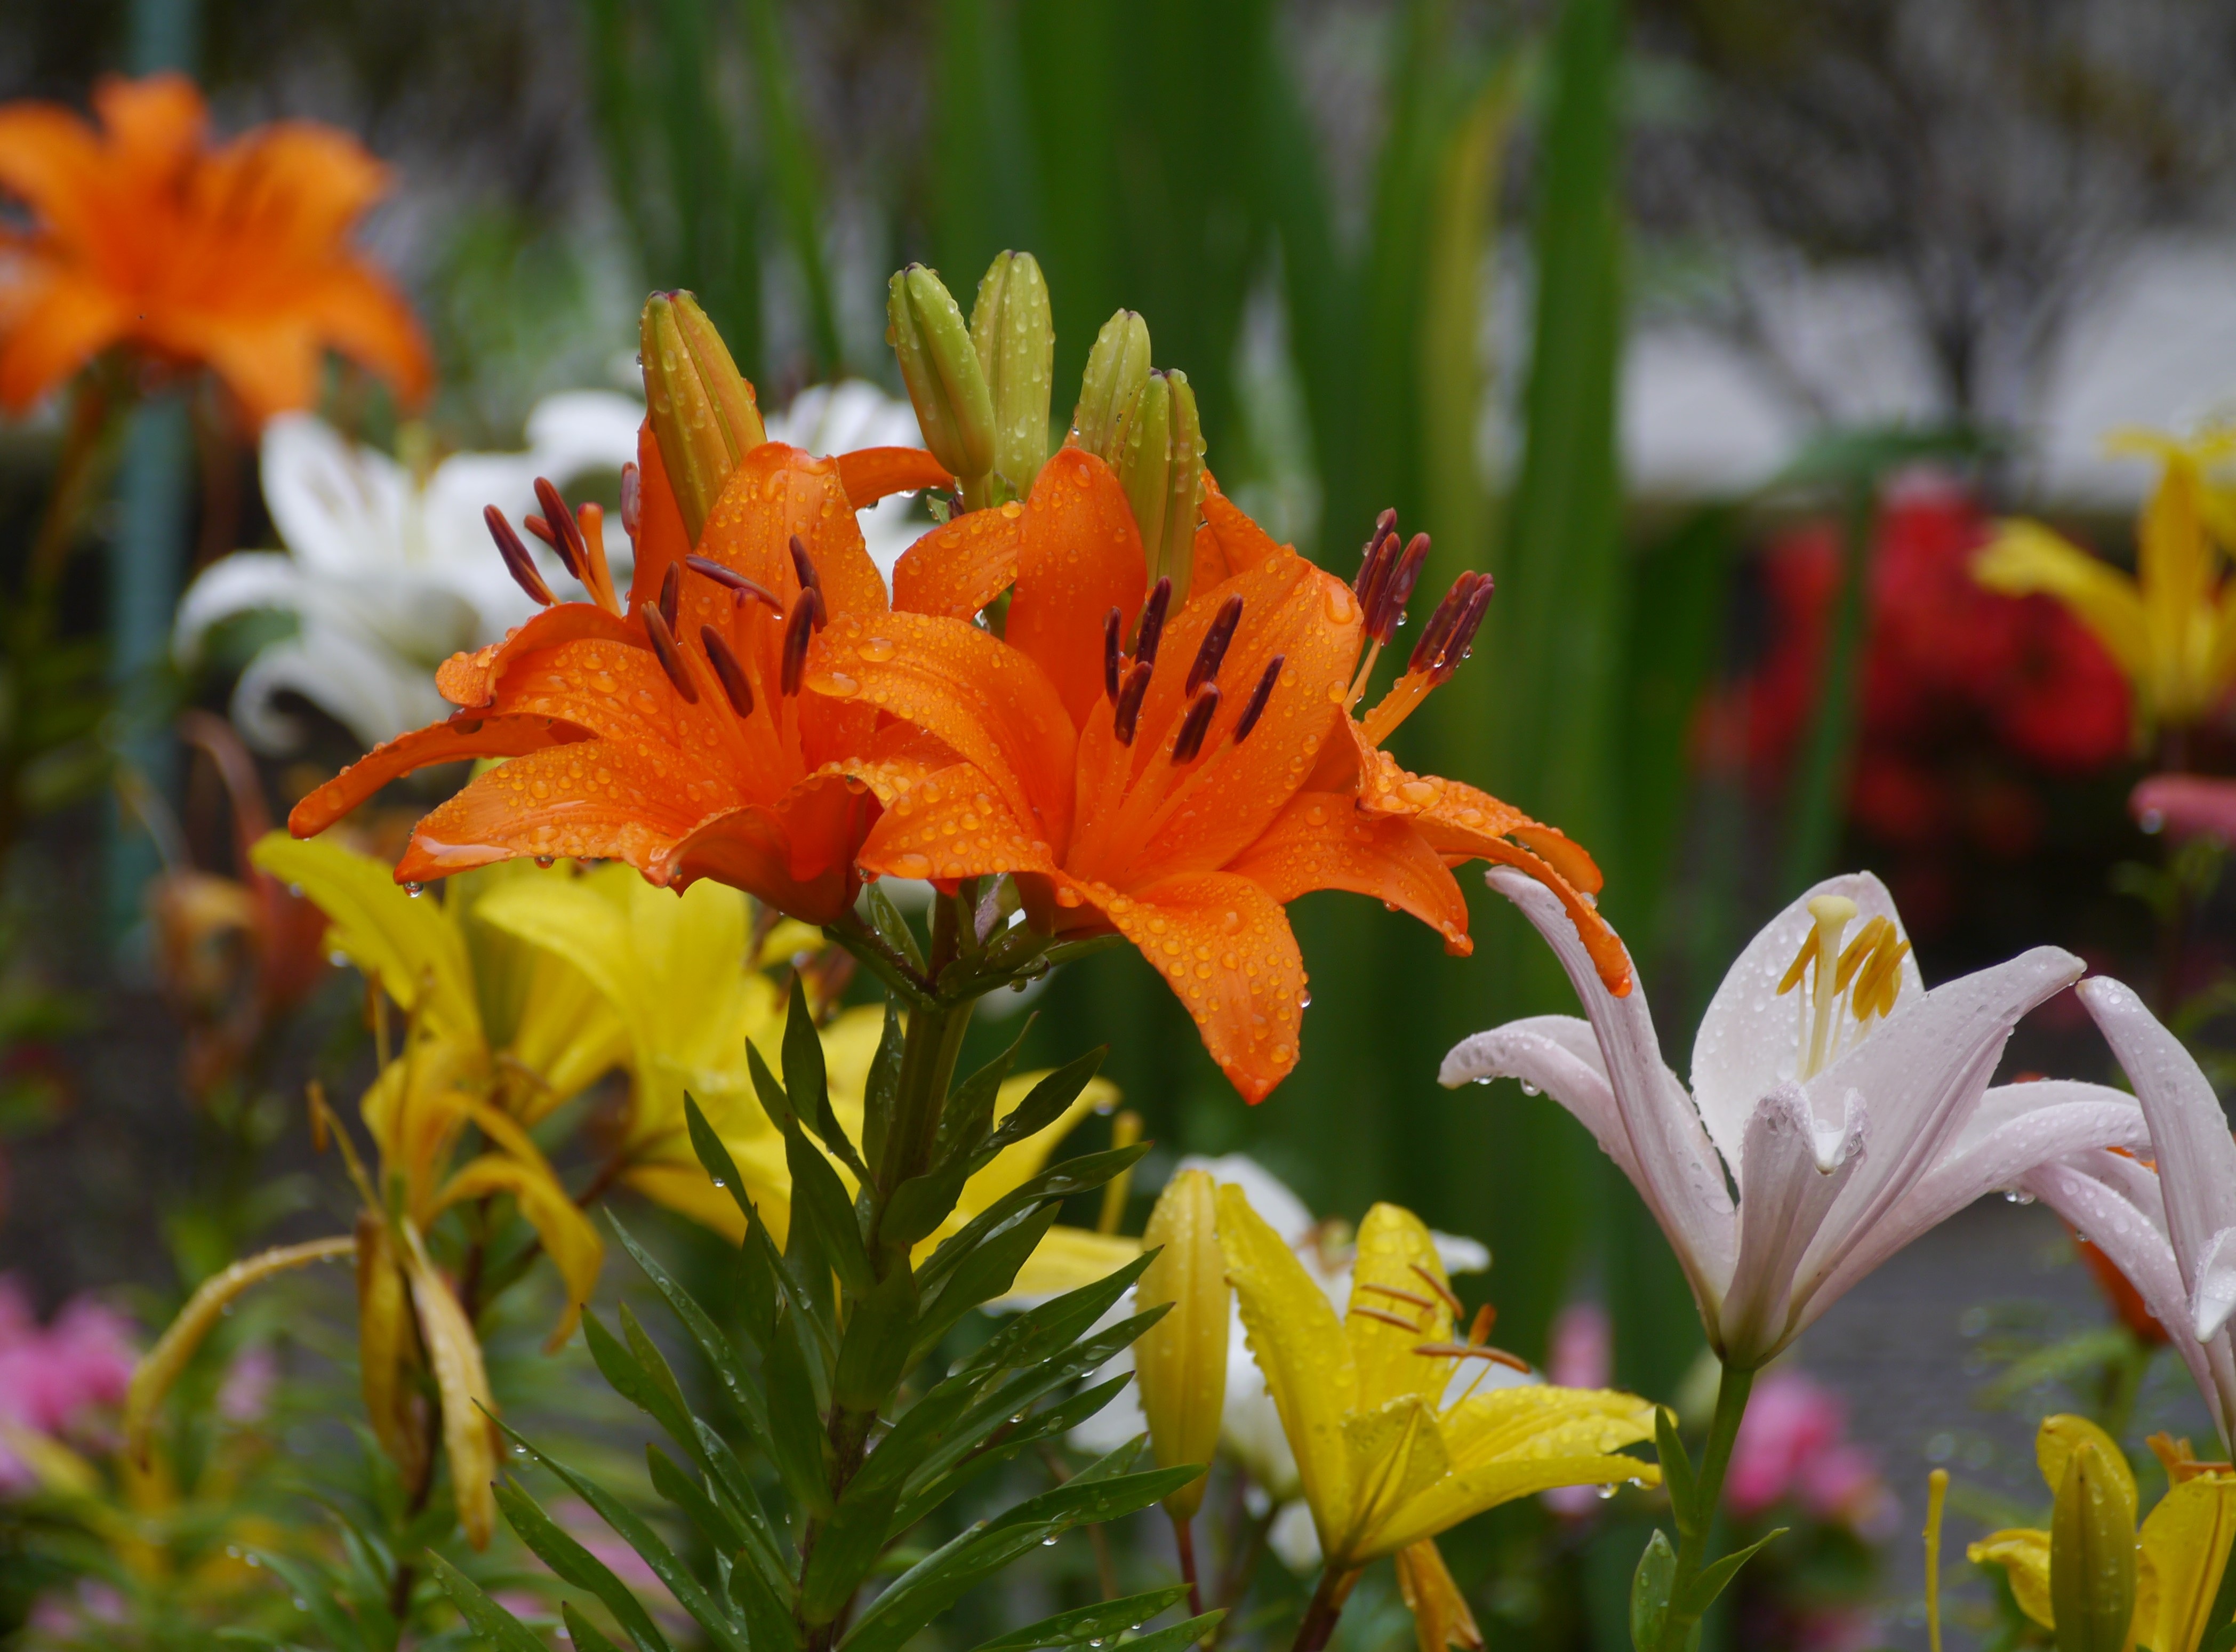
nature, plant, white, rain, leaf, flower, petal, orange, autumn, botany, colorful, yellow, japan, flora, wildflower, flowers, flower bed, shrub, pistil, stamen, lily, drop of water, amber, daylily, yokosuka, macro photography, flowering plant, orange lily, yuri, land plant, alstroemeriaceae